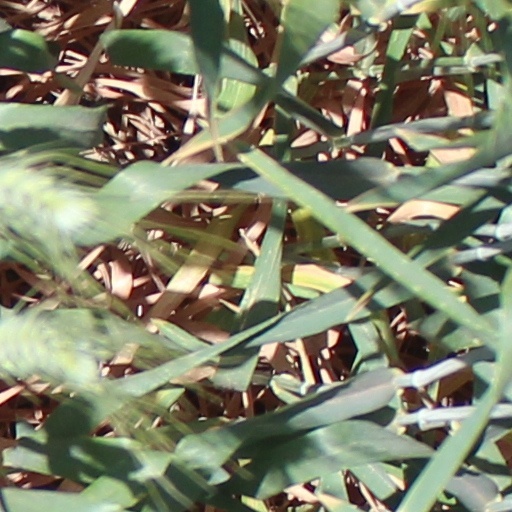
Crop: wheat